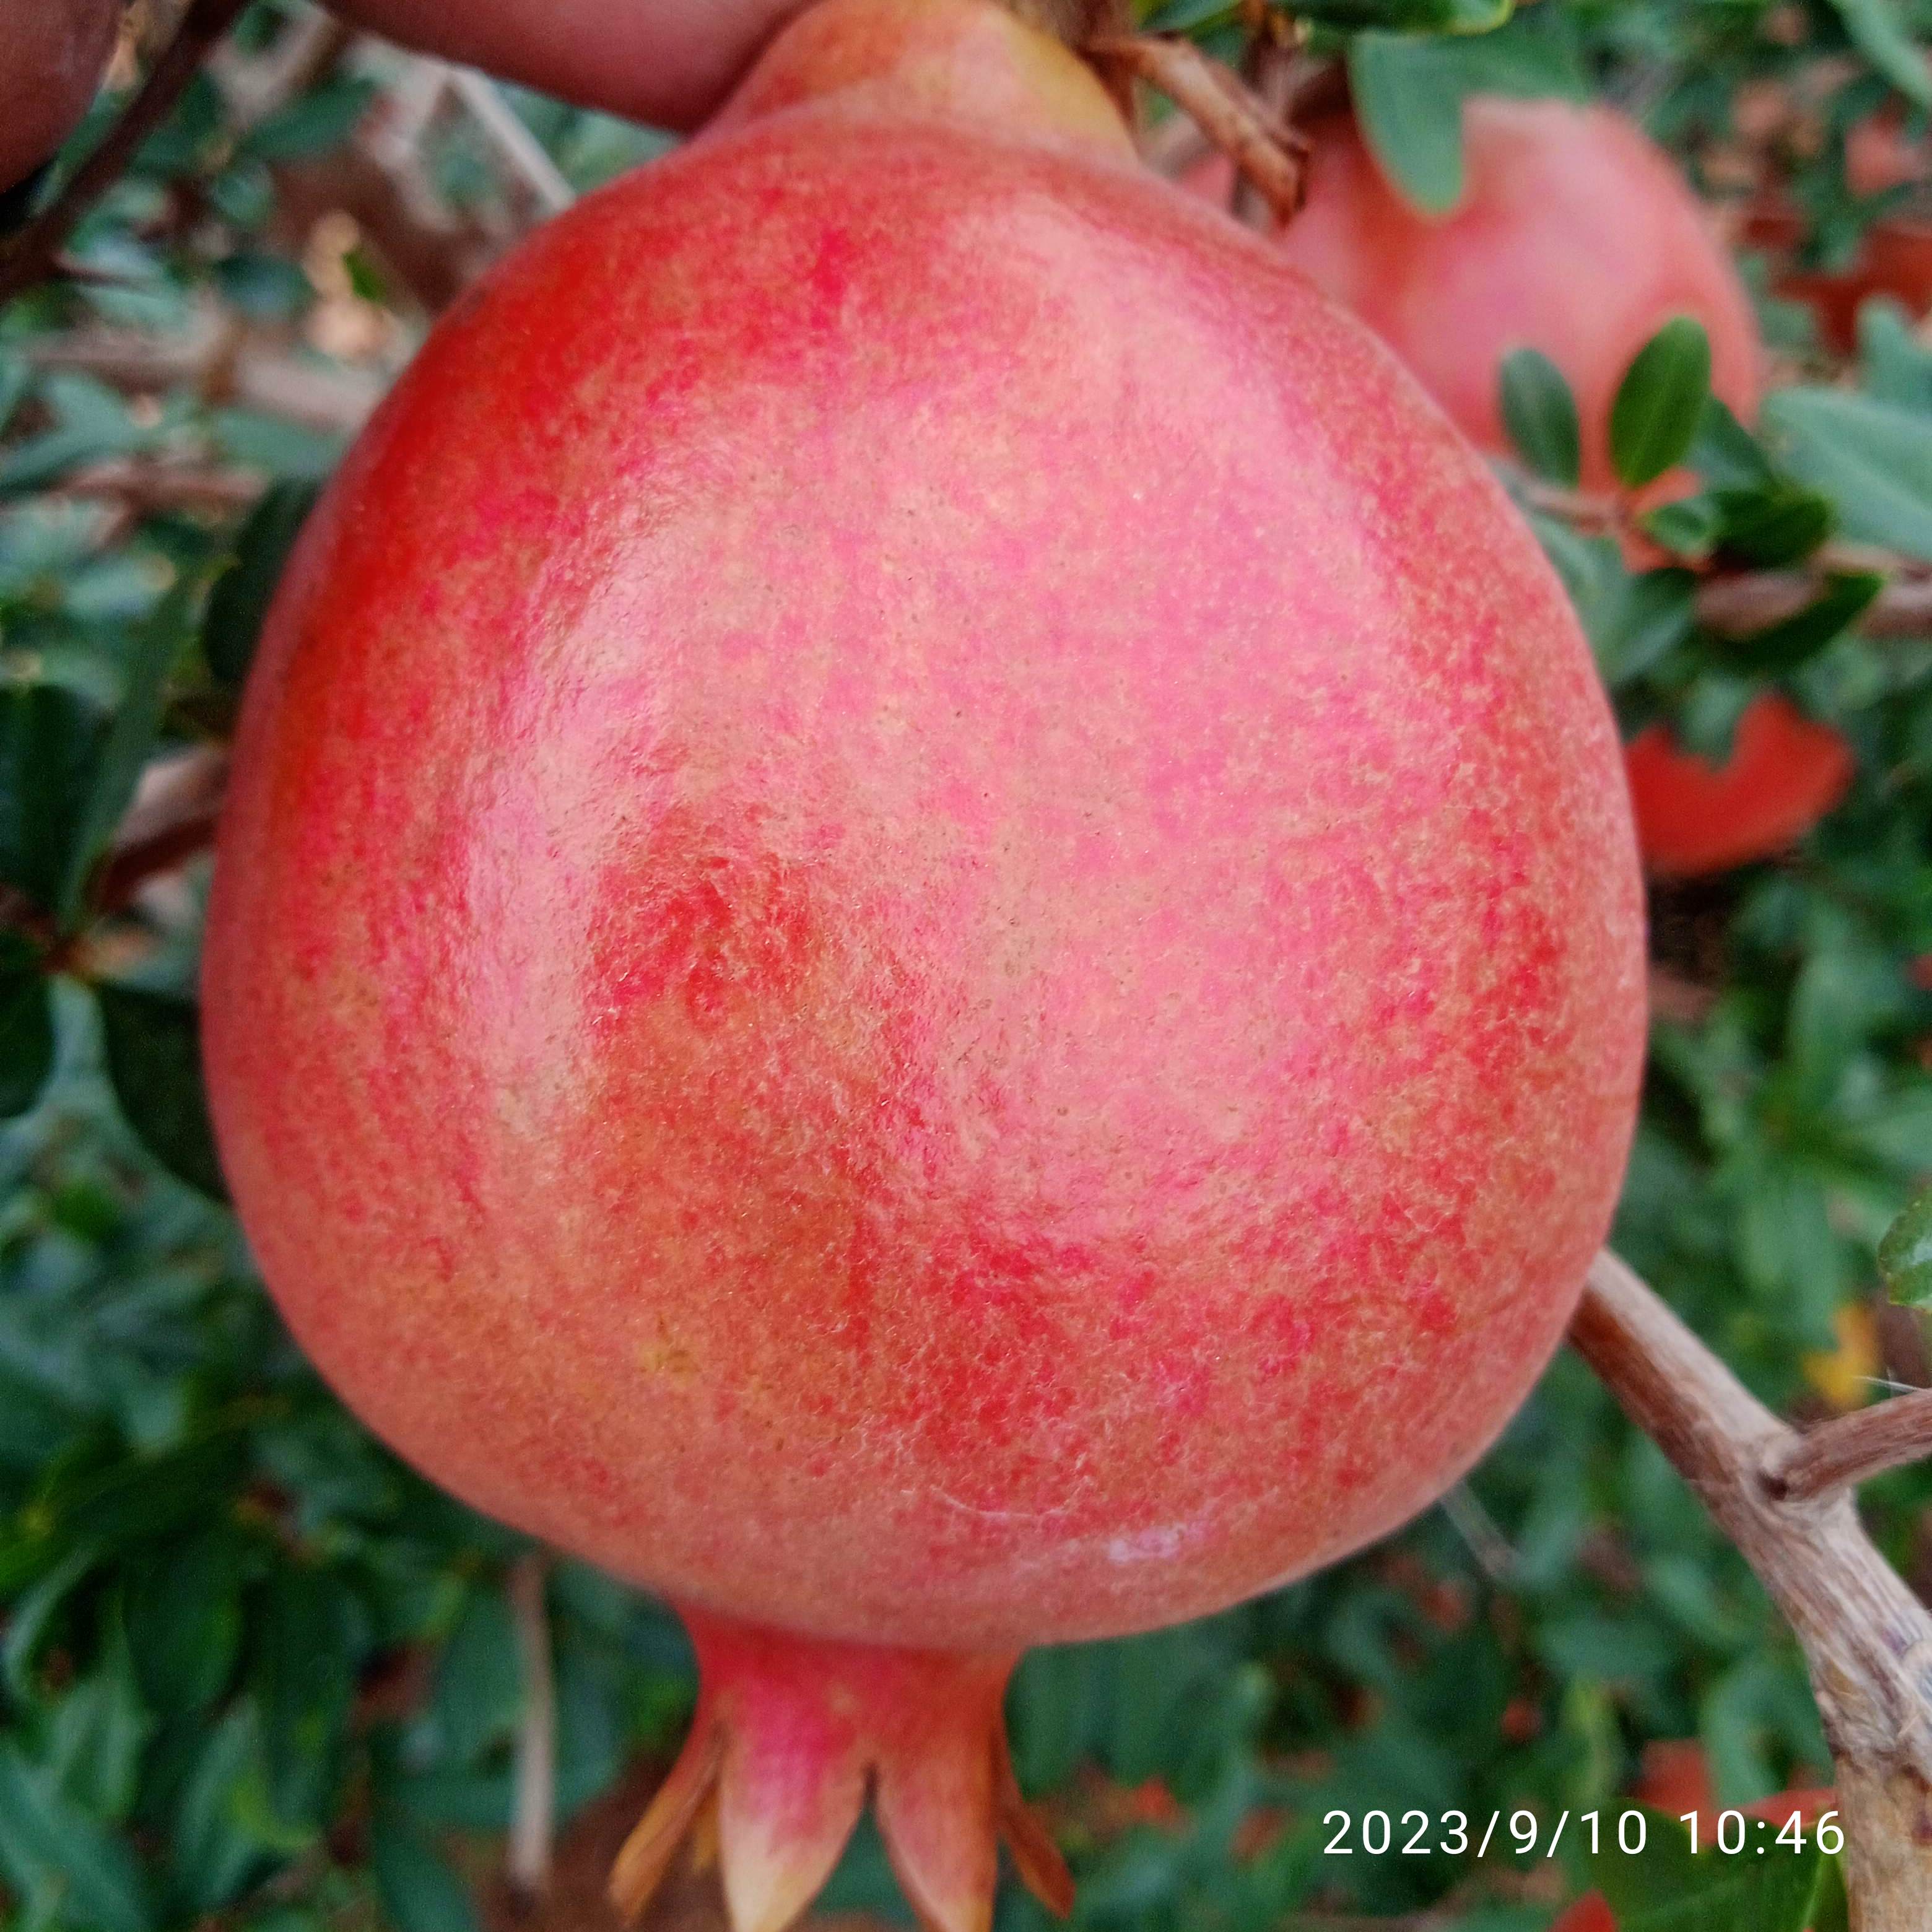
Label: Healthy